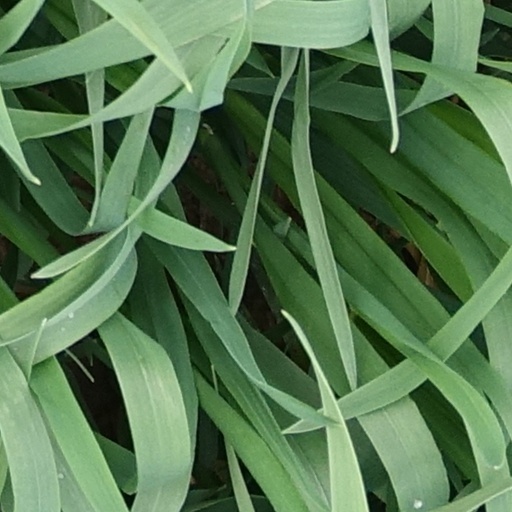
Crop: wheat